Kauffman Stadium

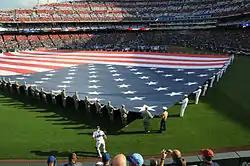
View of the stadium during the National Anthem at the 2012 All-Star Game

In 2012, the stadium hosted its second All-Star Game, which the National League won 8–0.